Tsawwassen First Nation

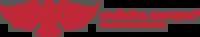
Logo of the Tsawwassen First Nation

The Tsawwassen First Nation is a First Nations government whose lands are located in the Greater Vancouver area of the Lower Mainland of British Columbia, Canada, close to the South Arm of the Fraser River and just north of the international boundary with the United States at Point Roberts, Washington. Tsawwassen First Nation lists its membership at 413 people, nearly half of whom live on the lands.